Question: Please indicate a possible affordance area of swing_tennis_racket that can be used for holding
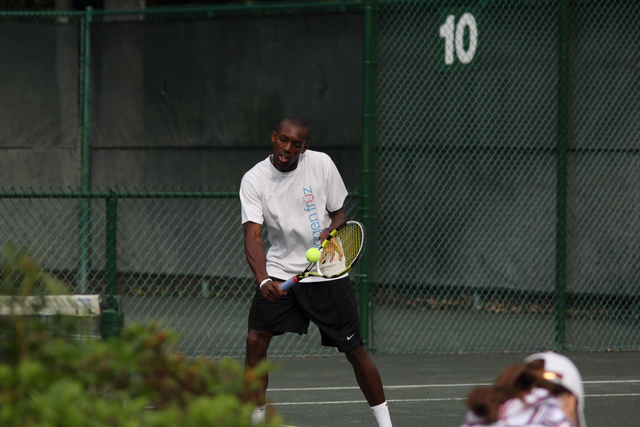
Answer: [266.185, 265.44, 309.697, 299.945]